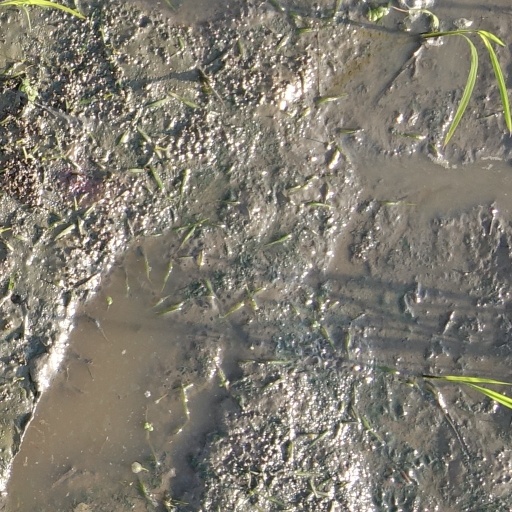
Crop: rice